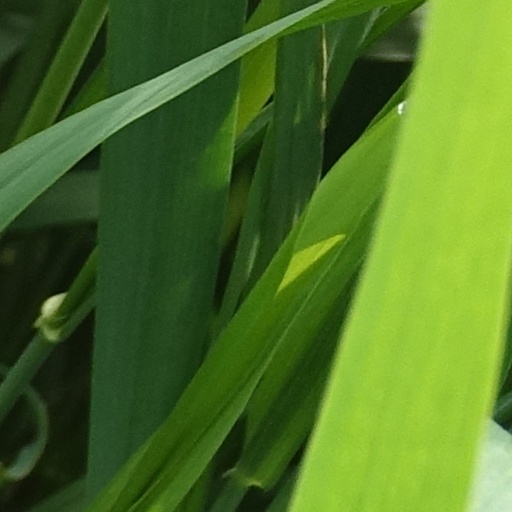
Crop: wheat